Rachel Mamlok-Naaman

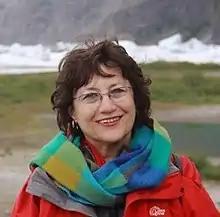

Rachel Mamlok-Naaman received a BSc in chemistry at Hebrew University in 1966, a MA in science education at Bar-Ilan University in 1992, and a PhD in science education Bar-Ilan University in 1998. She conducted post-doctoral research with John Penick at North Carolina State University and with Joe Krajcik at University of Michigan.